Translating Beowulf

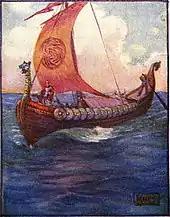
Beowulf sails for Heorot. Illustration by J. R. Skelton

Old English verse has rules very unlike those of modern verse. Its pattern is made up of half-lines, each of which contains two stresses, but not a fixed number of syllables, with a caesura between the halves; a sentence may end mid-line. Lines do not rhyme; internal rhyme is a rare device for special effect. Stressed words alliterated, but not in the modern sense. All vowels were considered to alliterate with each other, so the modern English word 'old' would alliterate with 'eager'. Further, the whole sound of the word should join in the alliteration, not just the first letter, so in "Oft Scyld Scefing || sceaþena þreatum", the "she..." sounds echo each other across the central caesura. There had to be at least one alliterating stress in each half-line. The compact half-line phrases are often made indirect with kennings like "banhus", "bone-house", meaning "body", but also implying the brief span of life while the soul is housed in the body. These can be mapped on to modern kennings, preserving the "Beowulf" poet's indirectness, or translated to unpack the kenning and render the meaning more or less directly: